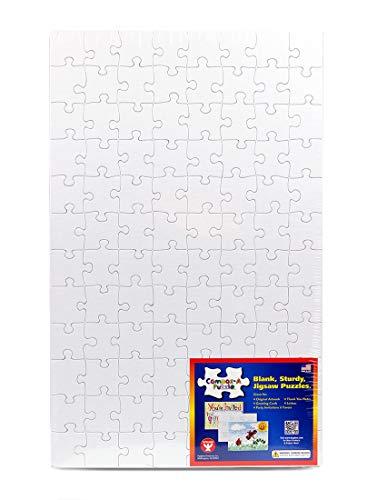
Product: Hygloss Products Blank Jigsaw Puzzle – Compoz-A-Puzzle – 10 x 16 Inch - 96 Pieces, 24 Puzzles
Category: Toys & Games | Puzzles | Jigsaw Puzzles
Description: BLANK JIGSAW PUZZLE – This Compoz-A-Puzzle is ideal for weddings, showers, birthdays, invitations, and classroom or home activities.
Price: $49.78
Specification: ProductDimensions:10x16x0inches|ItemWeight:5pounds|ShippingWeight:5.6pounds(Viewshippingratesandpolicies)|Manufacturer:HYGLOSSPRODUCTS|ASIN:B0187QGTIU|Itemmodelnumber:96513